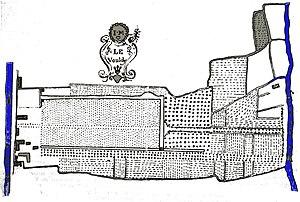
Ancien domaine du Vouldy de Troyes, issu de la collection des archives de l'Aube.
La Chaussée du Vouldy, est une voie de la ville de Troyes, dans le département de l'Aube qui longe la Seine.